Broadway Bridge (Portland, Oregon)

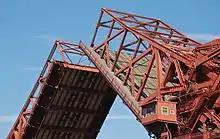
The bridge's bascule span open

The bridge was originally black, in common with the nearby Steel and Hawthorne spans, but Portland architect Lewis Crutcher suggested in 1961 that each have its own distinct color. The Broadway Bridge was repainted "Golden Gate" red (also known as international orange) in 1963.